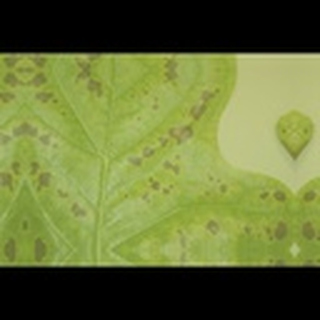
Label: cotton_target_spot